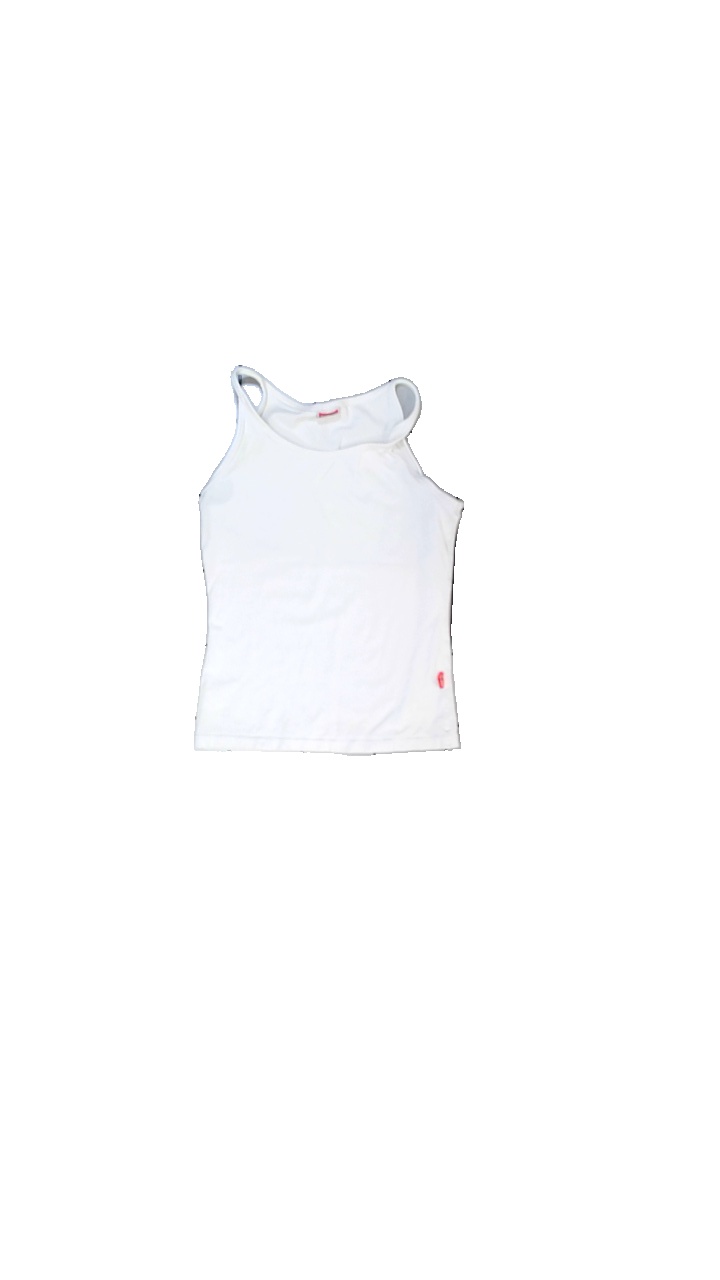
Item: Tank Top (Ladies)
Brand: Newbody
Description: linne
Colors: White
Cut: C-collar
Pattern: Logo print
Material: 95% bomull % elastan
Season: All
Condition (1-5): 2
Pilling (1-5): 4
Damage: smuts fläckar
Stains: Minor
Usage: Export
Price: <50